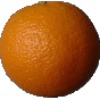
Label: Orange 1